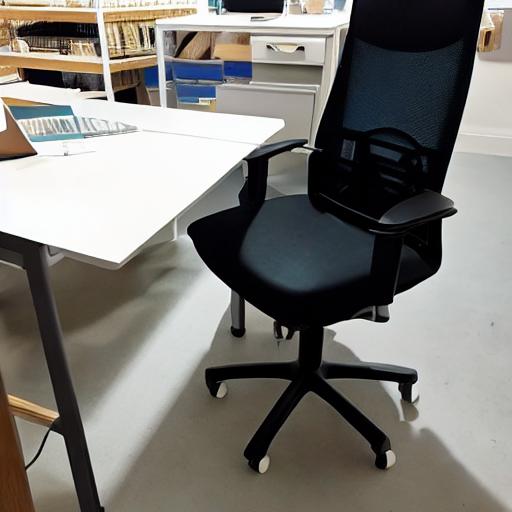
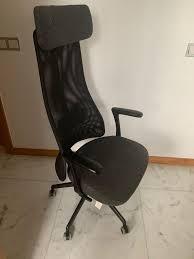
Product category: items_chair
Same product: no